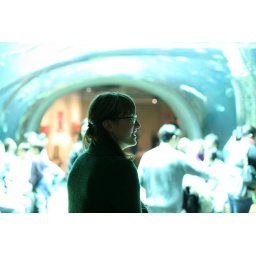
Entering the glass tunnel under the fish tank